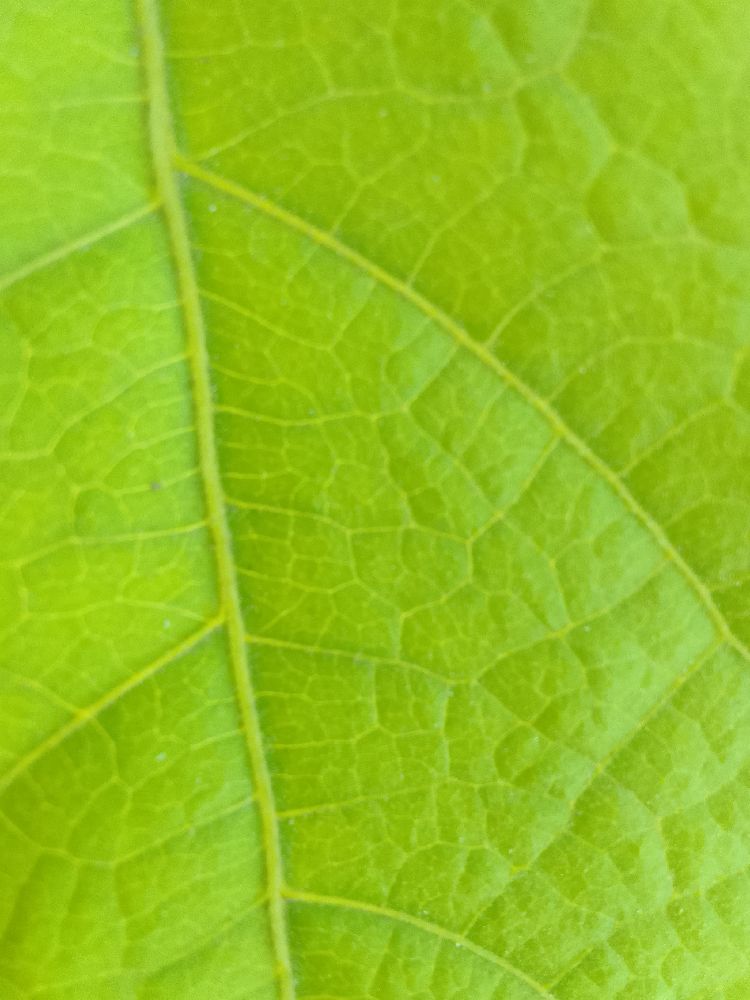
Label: healthy